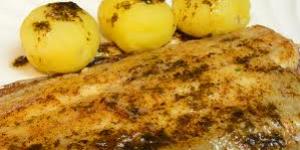
lenguado meuniere